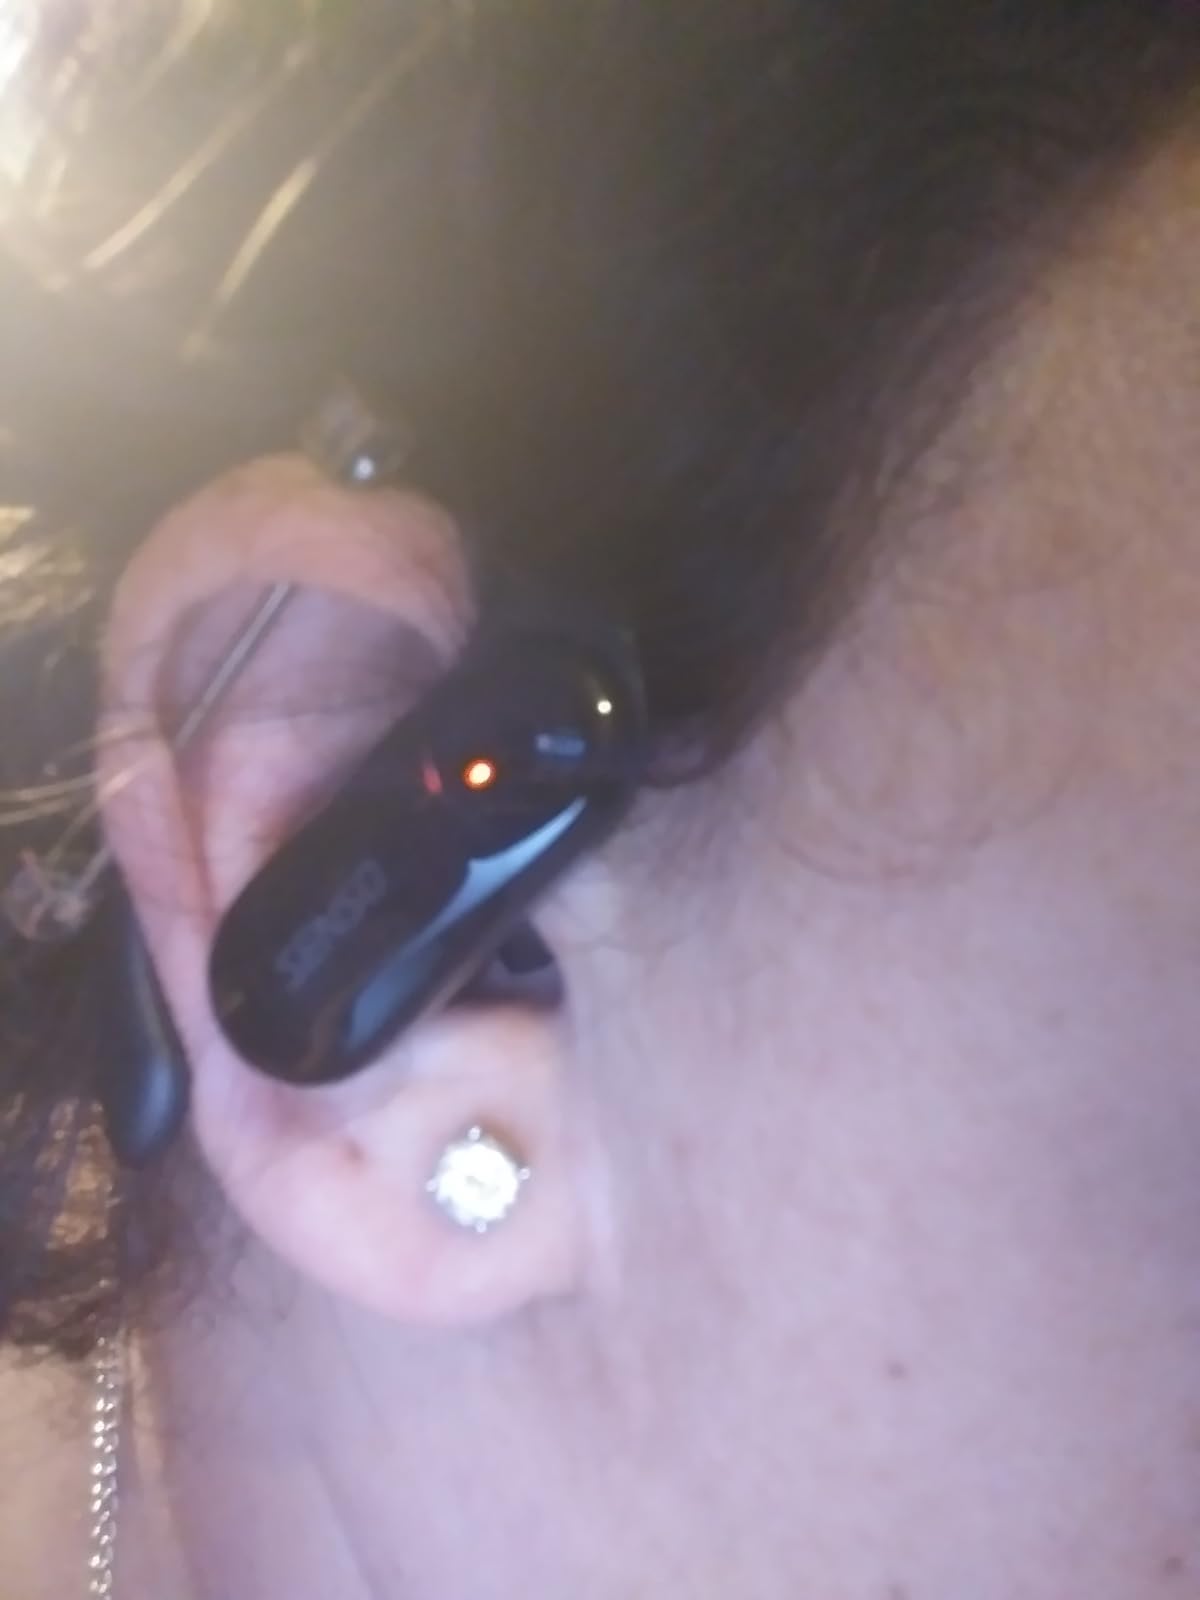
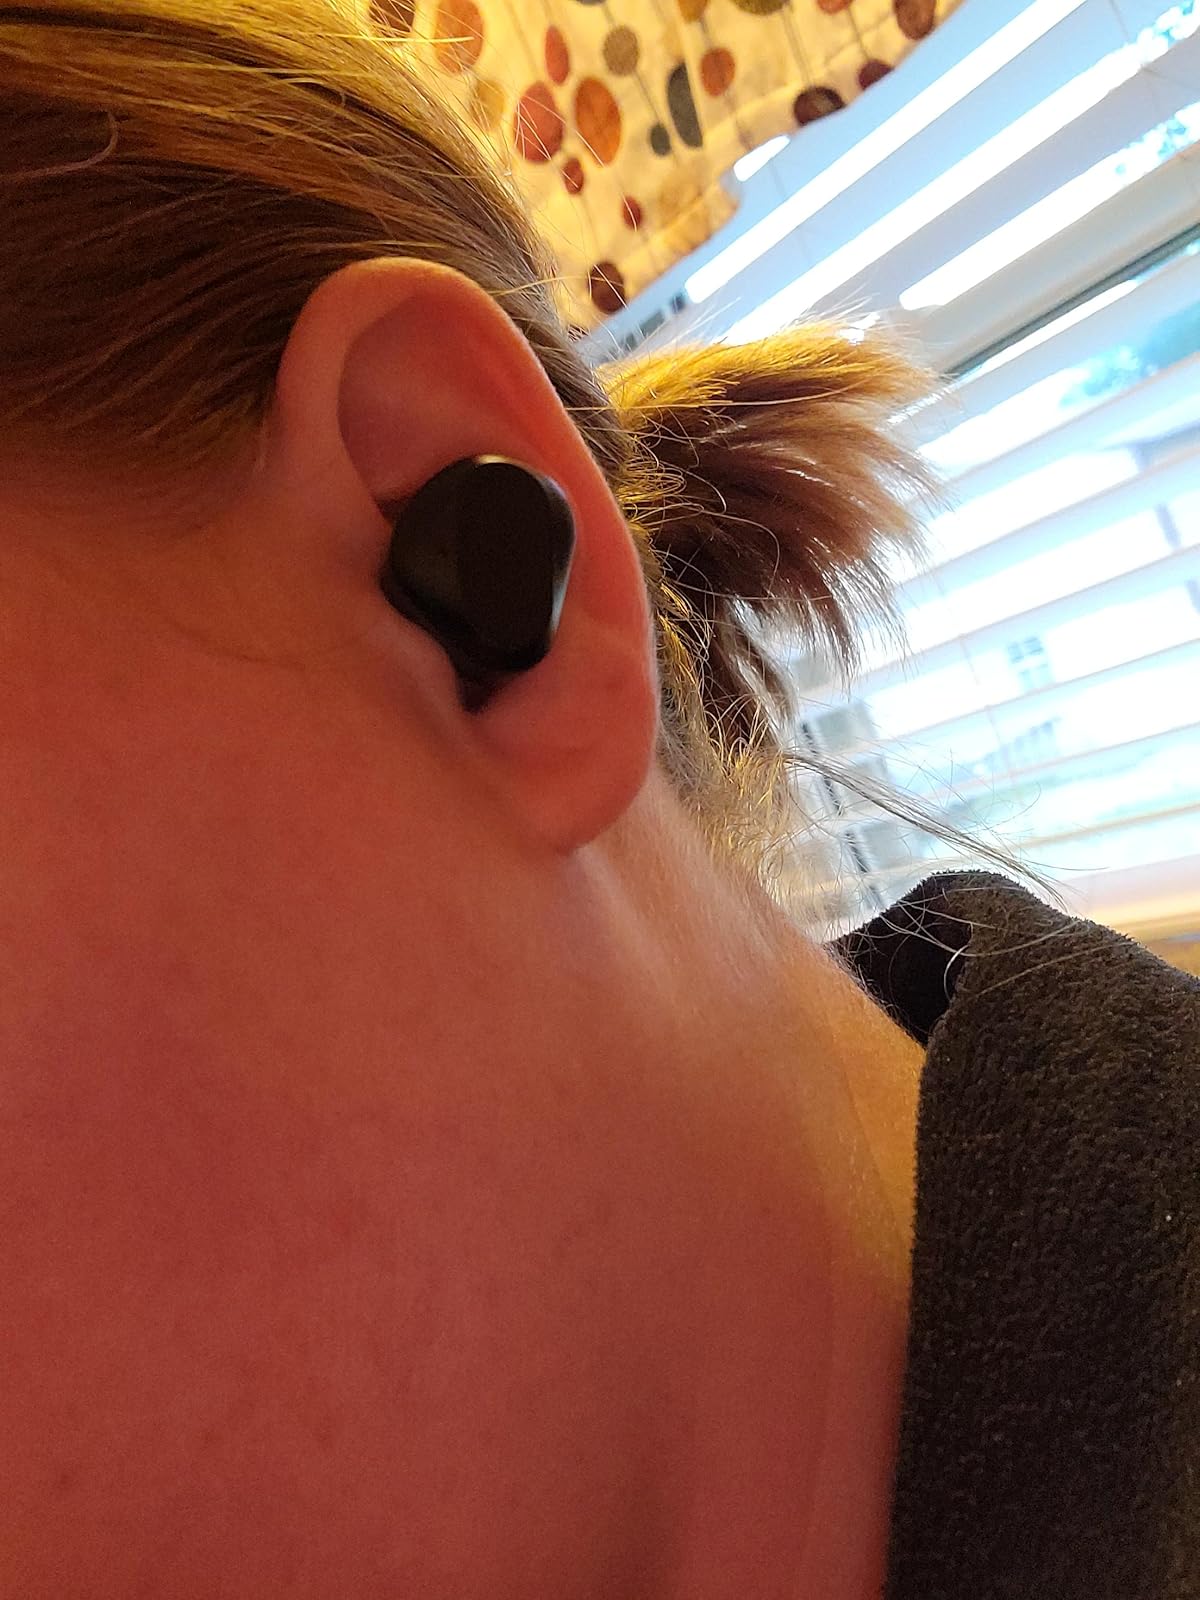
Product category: earbuds
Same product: no